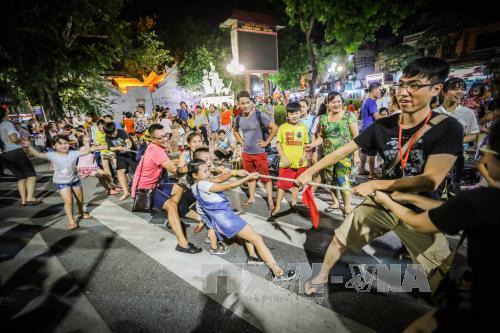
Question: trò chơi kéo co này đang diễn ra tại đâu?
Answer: trong phố đi bộ